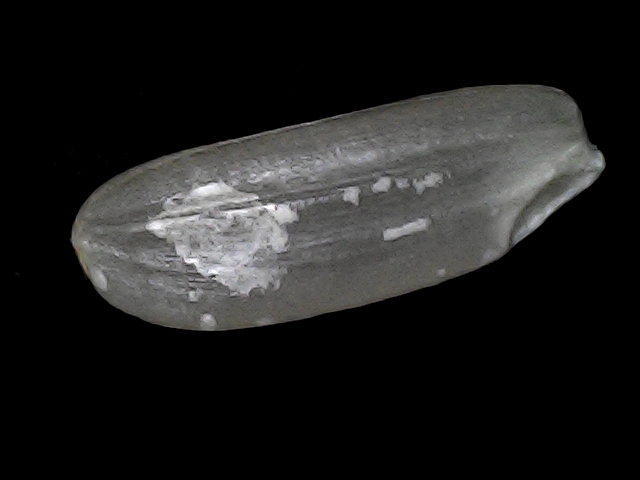
Rice variety: BD30